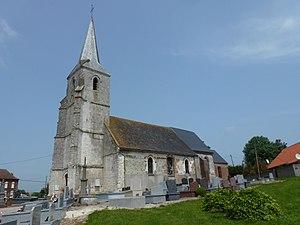
Reclinghem est une commune française située dans le département du Pas-de-Calais en région Hauts-de-France.